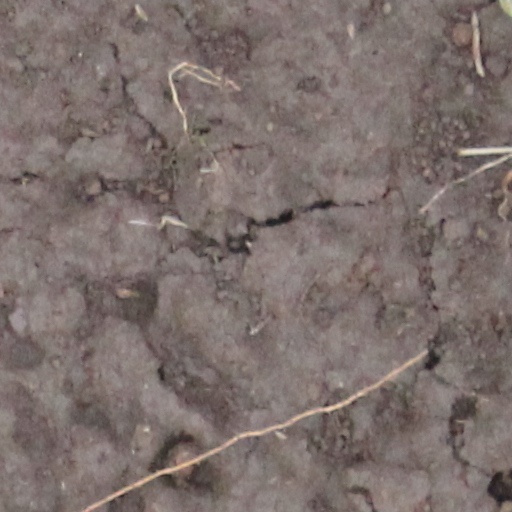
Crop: wheat